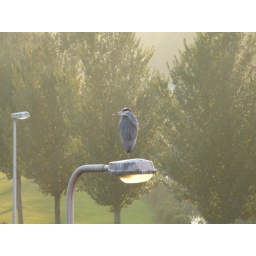
Heron sitting on lamppost near my house